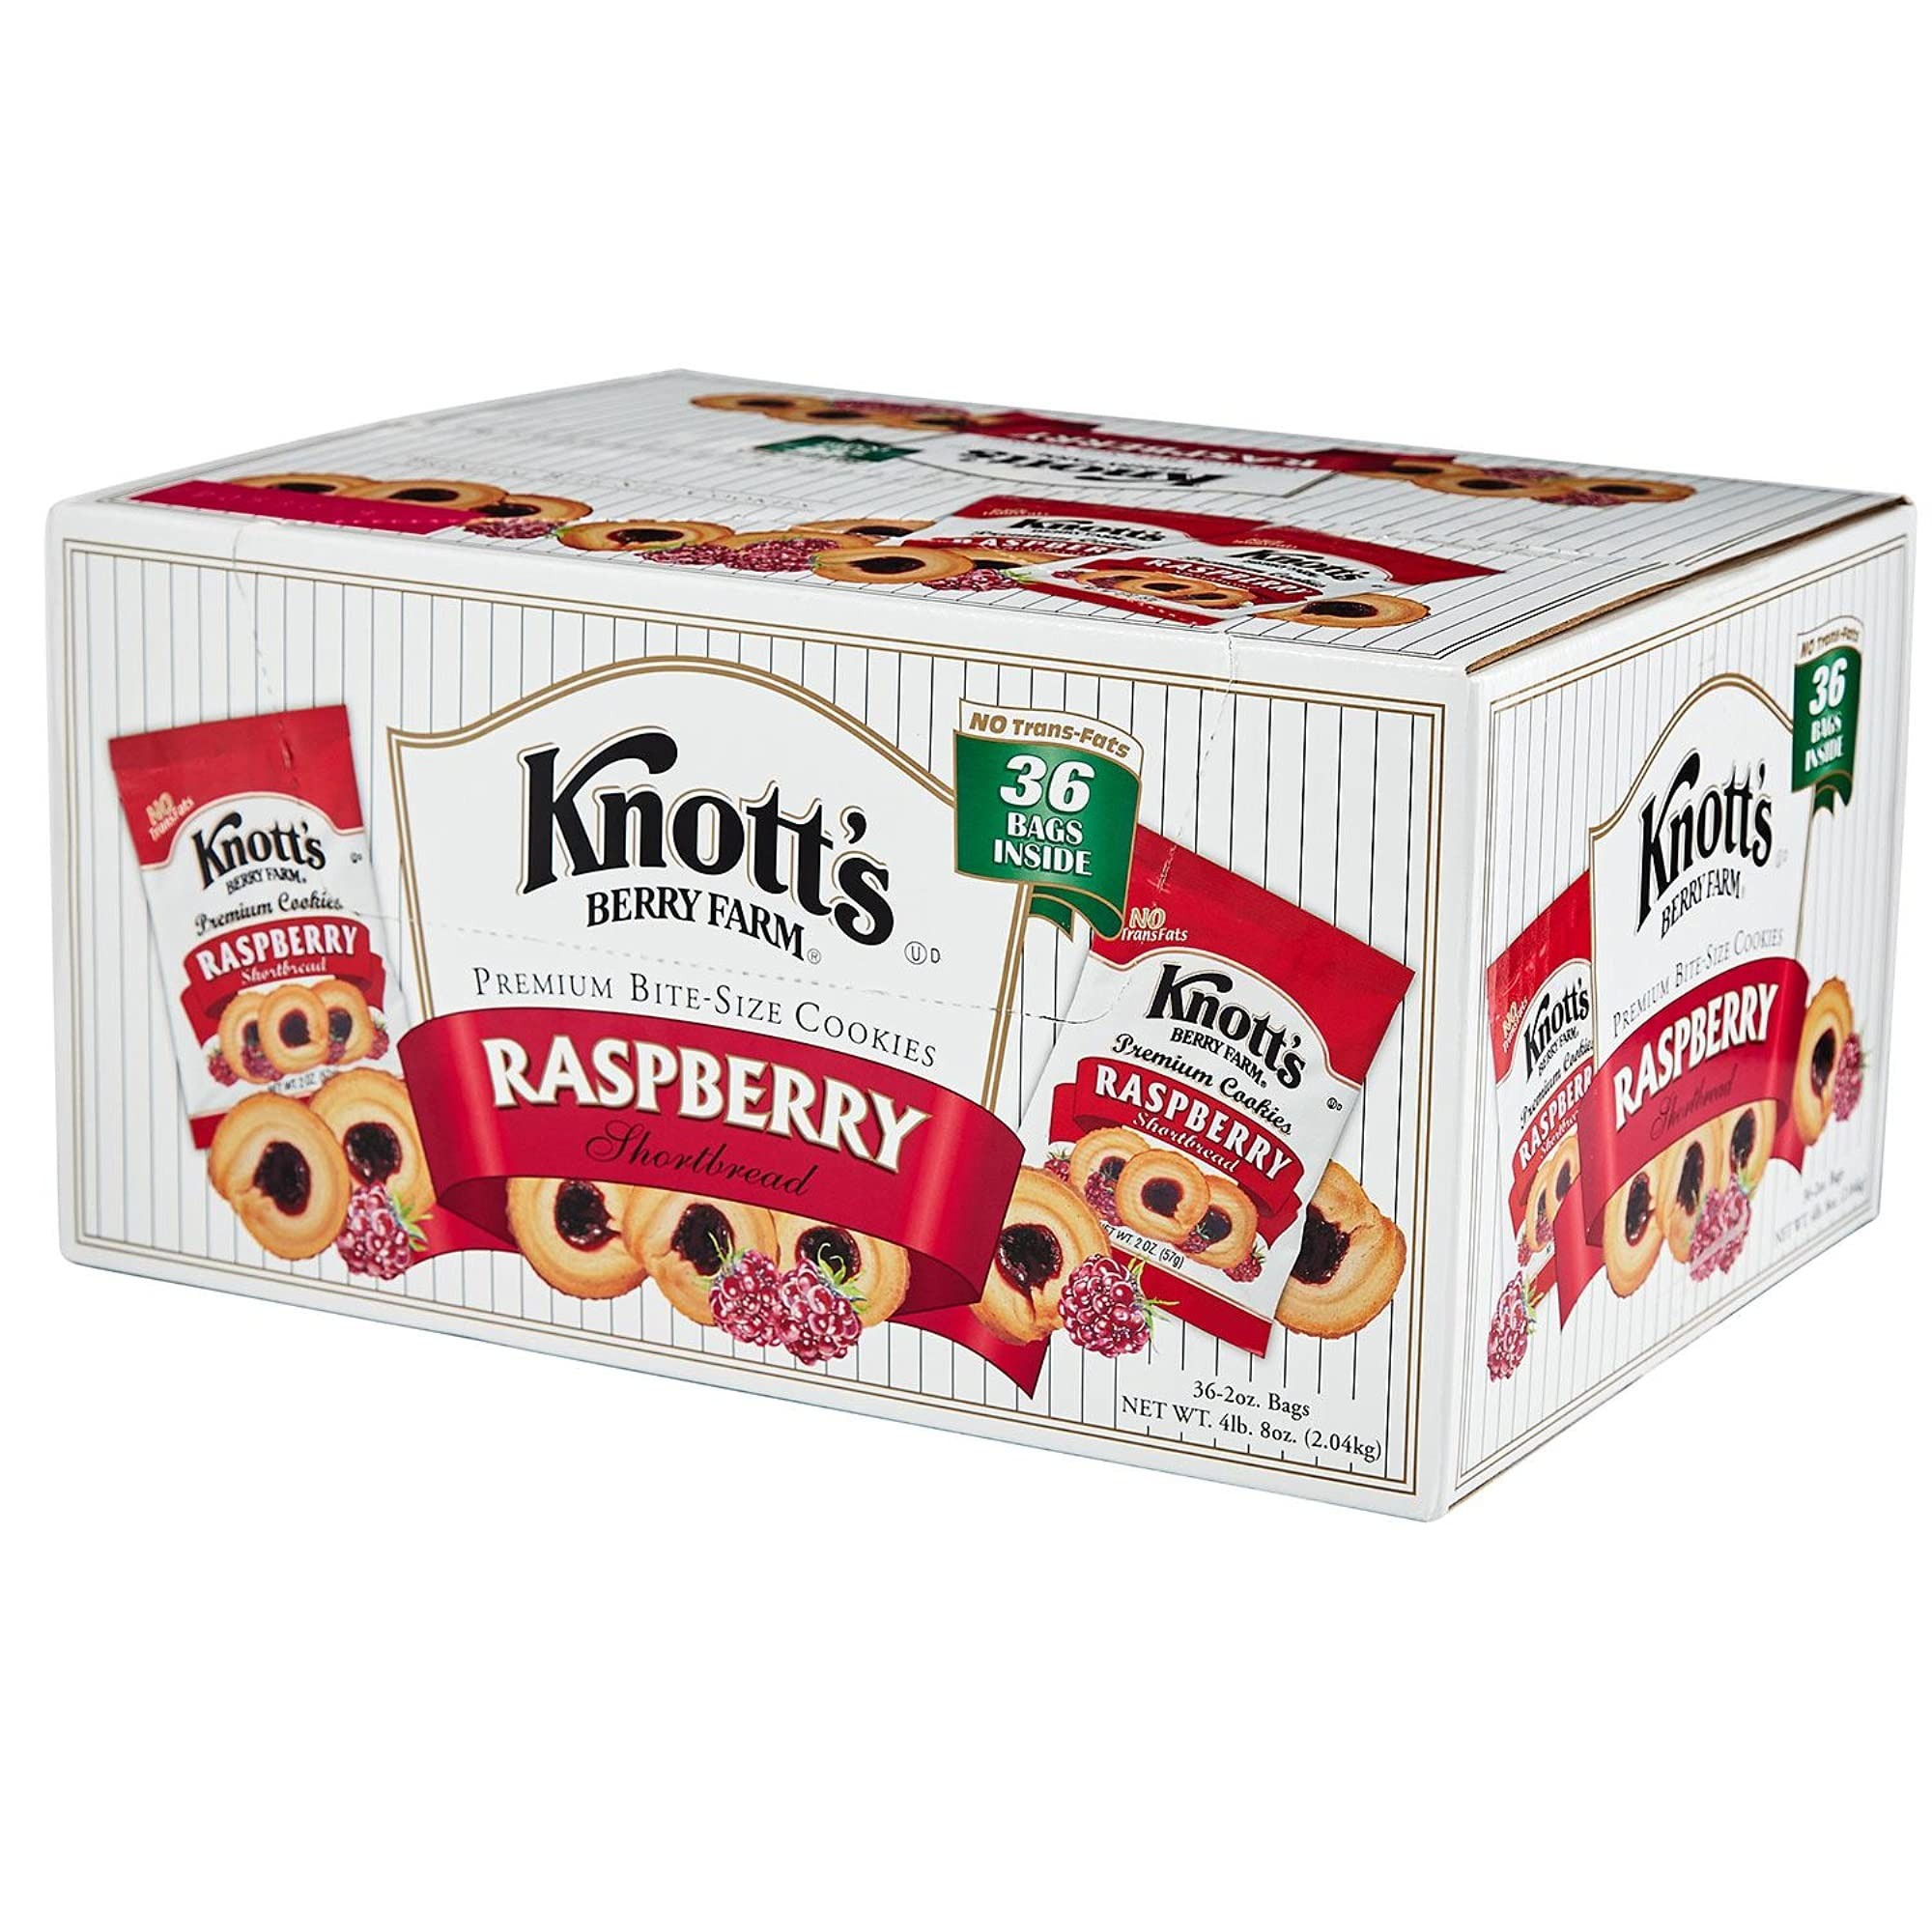
Item Name: Knott S Berry Farm Raspberry Shortbread Cookies (2 Oz, 36 Pk.) Wholesale, Cheap, Discount, Bulk (1 - Pack)
Value: 72.0
Unit: Ounce

Price: 12.99